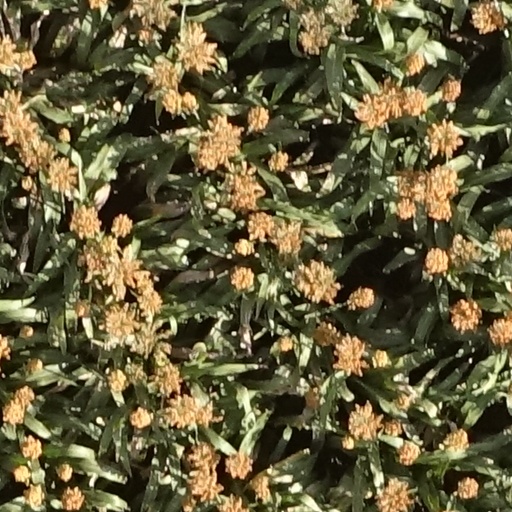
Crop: sorghum